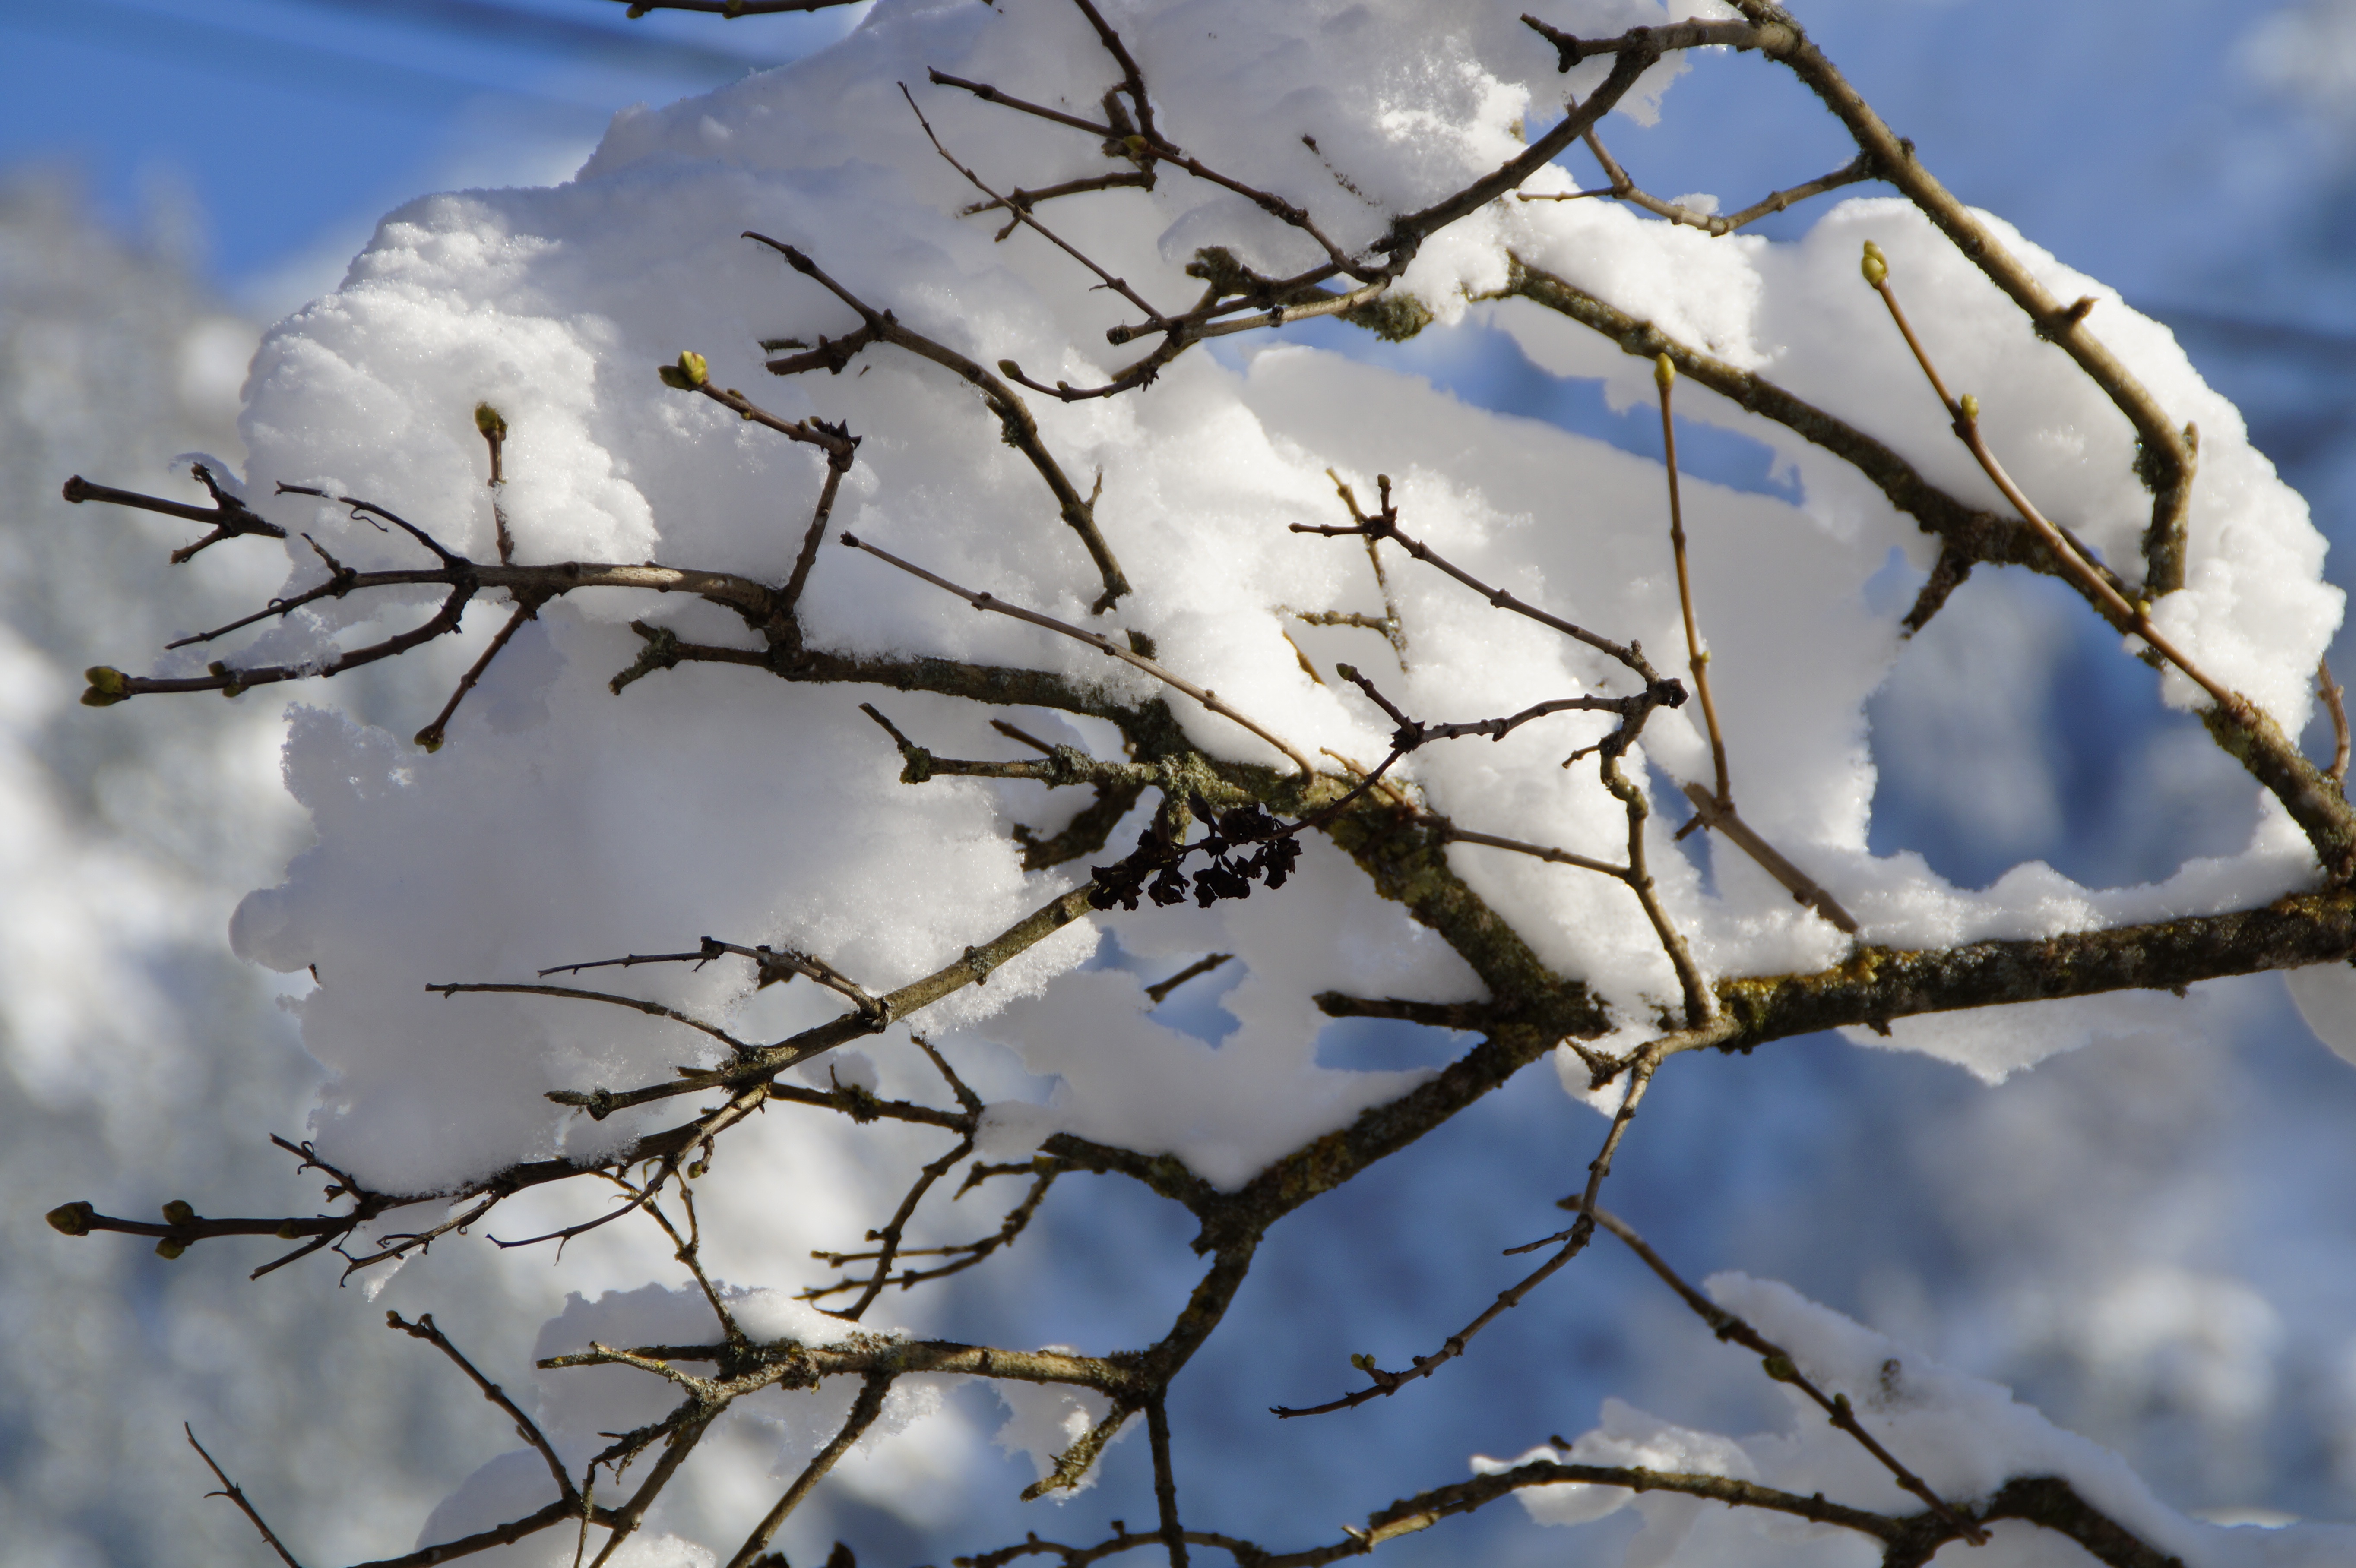
tree, nature, branch, blossom, snow, winter, plant, sky, sunlight, leaf, flower, frost, spring, reflection, snowy, close, season, twig, branches, winter dream, freezing, snow landscape, loading, woody plant